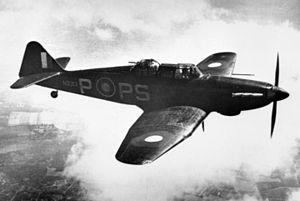
Le 409ᵉ Escadron tactique de chasse canadien de la Force aérienne du Canada, surnommé Nighthawks, fut formé le 17 juin 1941 à Digby, Angleterre. Le 24 août 1944, il quitte l'Angleterre et s'installe en France. Constituant alors un escadron nocturne, il remporte 61½ victoires durant la Seconde Guerre mondiale. Basé aux Pays-Bas à la fin du conflit en Europe, il est dissous en juillet 1945.
Le Boulton Paul Defiant était un avion militaire britannique construit par Boulton Paul Aircraft Ltd dans son usine de Wolverhampton. Il a servi comme chasseur lourd et chasseur nocturne dans la Royal Air Force au début de la Seconde Guerre mondiale.